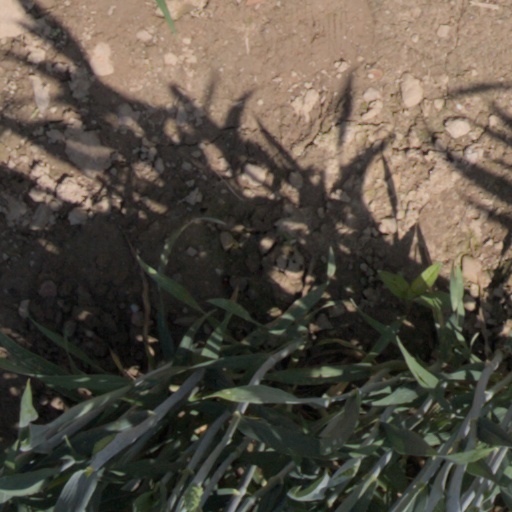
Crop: wheat